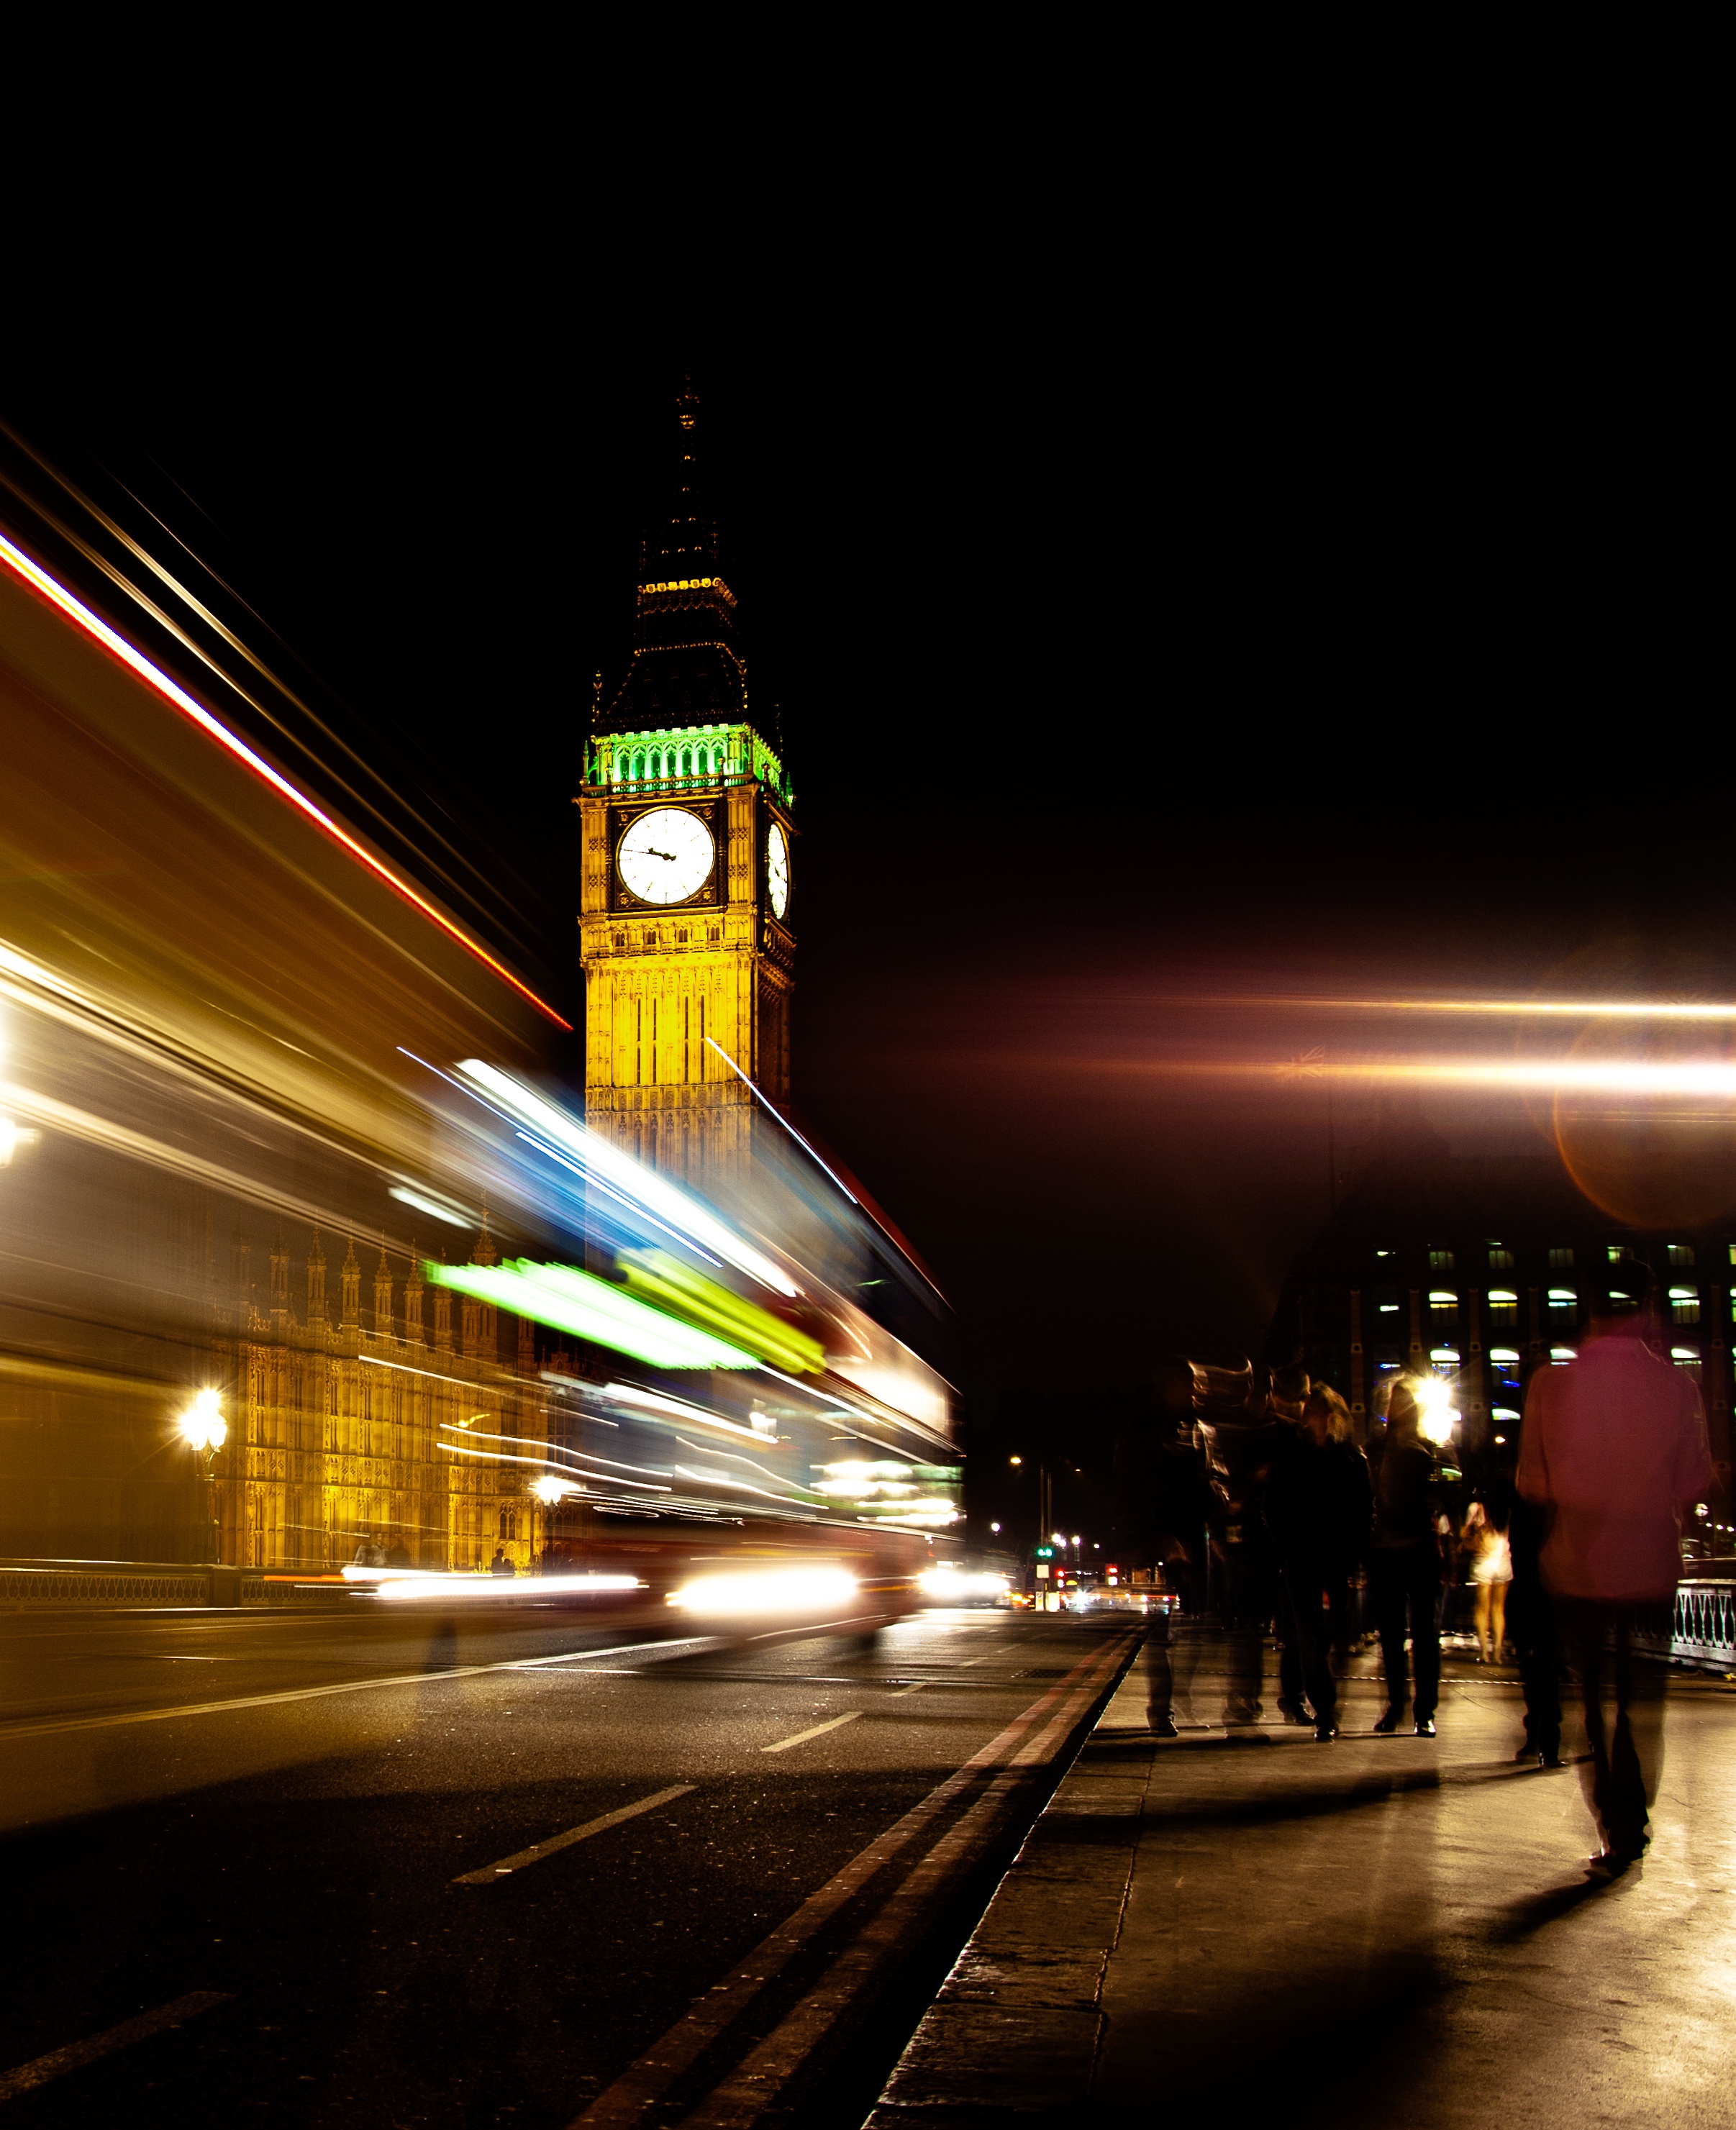
light, architecture, skyline, traffic, night, wheel, building, city, cityscape, tourist, travel, transport, evening, landmark, darkness, lighting, long exposure, big ben, england, famous, london bus, parliament bridge